Liquid-crystal display

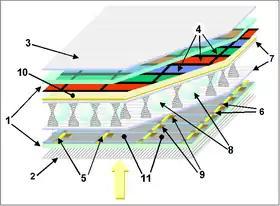
Layers of a color TFT LCD. 1: Glass plates. 2+3: Horizontal and vertical polarizers. 4: RGB color mask. 5+6: Horizontal and vertical command lines. 7: polymer layer. 8: spacers. 9: thin film transistors. 10: front electrode. 11: rear electrode.

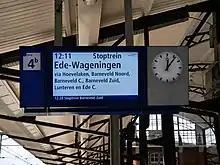
An LCD screen used as a notification panel for travellers

A liquid-crystal display (LCD) is a flat-panel display or other electronically modulated optical device that uses the light-modulating properties of liquid crystals combined with polarizers to display information. Liquid crystals do not emit light directly but instead use a backlight or reflector to produce images in color or monochrome.